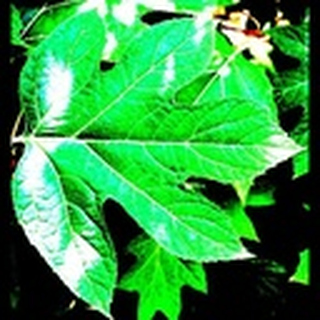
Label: healthy_cotton